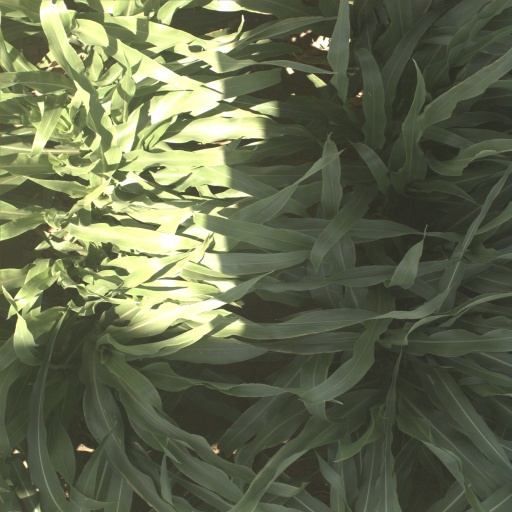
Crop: sorghum